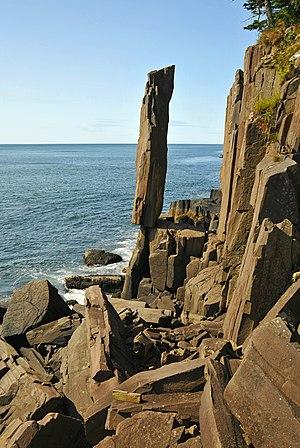
La montagne du Nord est une étroite crête volcanique orientée sud-ouest / nord-est dans la partie continentale du sud-ouest de la Nouvelle-Écosse, qui s'étend de l'île Brier au cap Split. Elle forme la limite nord de la vallée d'Annapolis la suivant parallèlement à la côte de la baie de Fundy. Ensemble avec la montagne du Sud, forme les deux reliefs encaissant la vallée d'Annapolis.
Le Balancing Rock est un monolithe naturel constitué d'un orgue basaltique qui présente la particularité d'être posé en équilibre au-dessus de la mer. Le rocher est situé dans l'Est du Canada, en Nouvelle-Écosse, sur la côte orientale de Long Island, dans le comté de Digby.